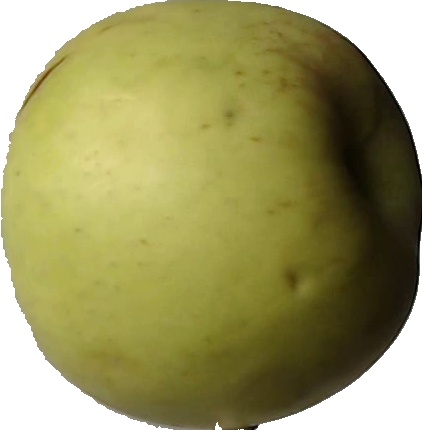
Label: apple_golden_3